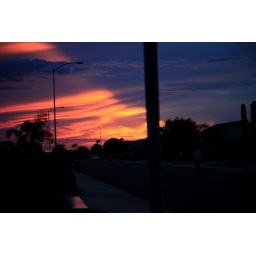
the orange line in the sky